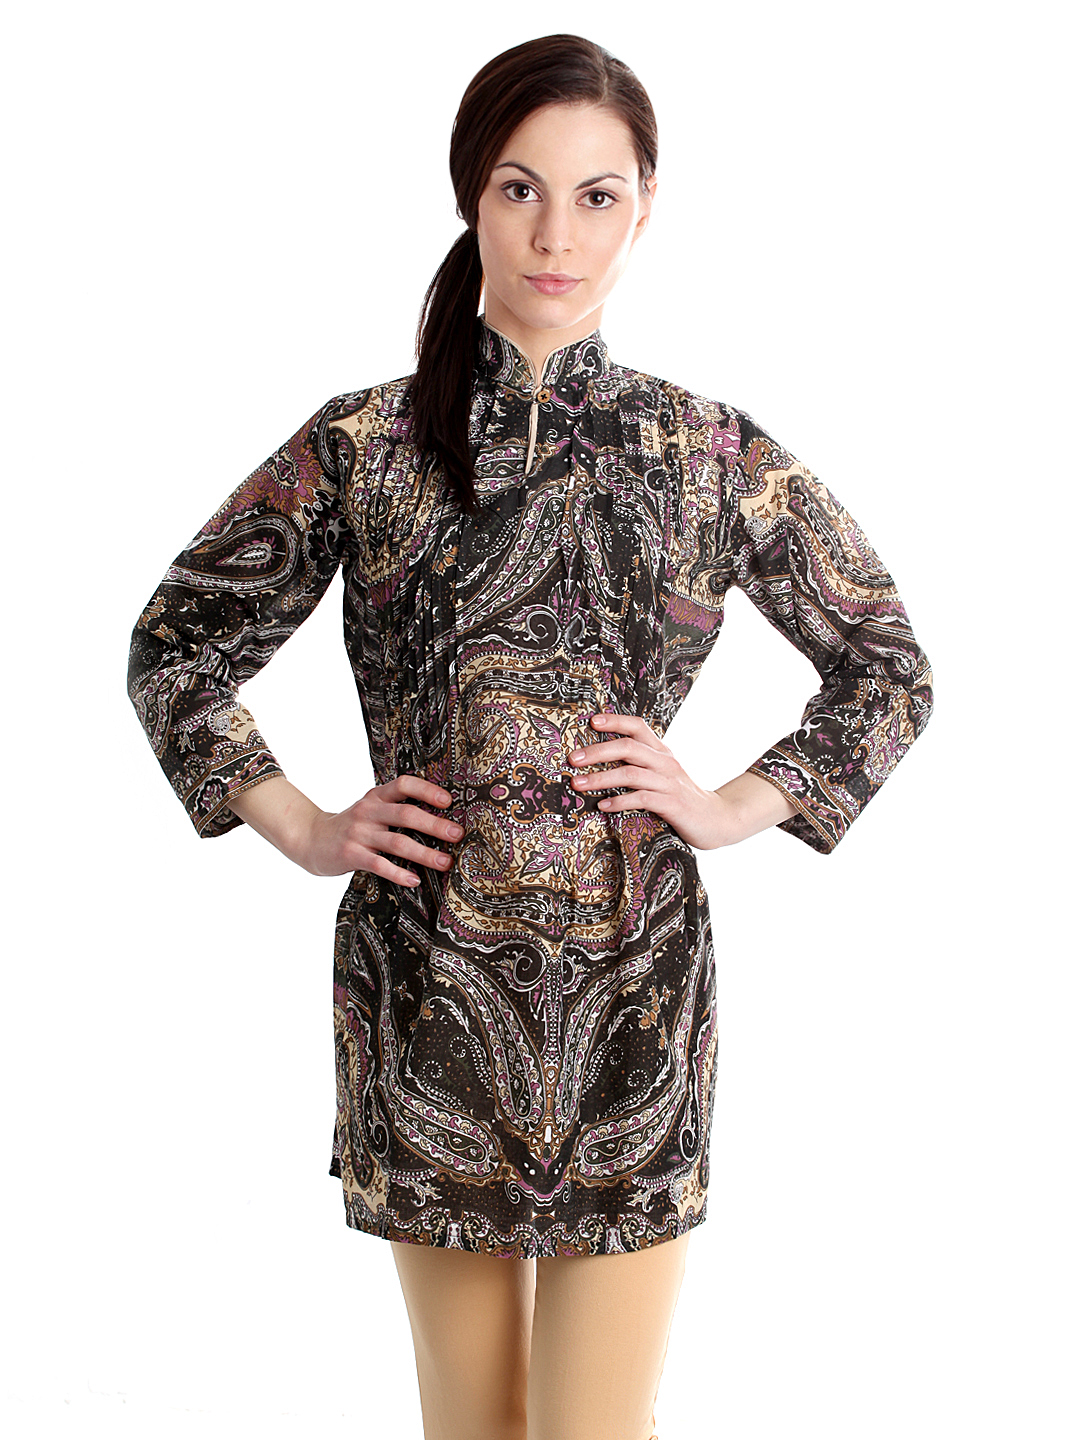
Diva Women Printed Black Kurta
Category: Apparel / Topwear / Kurtas
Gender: Women
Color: Black
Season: Summer 2012
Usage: Ethnic